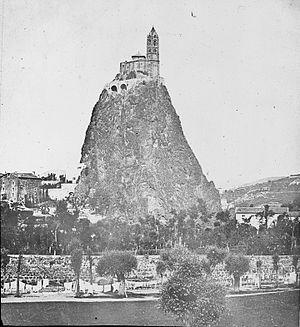
L’église Saint-Michel est une église romane située à Aiguilhe, commune limitrophe du Puy-en-Velay, dans le département français de la Haute-Loire et la région Auvergne-Rhône-Alpes.